Ancient Greek religion

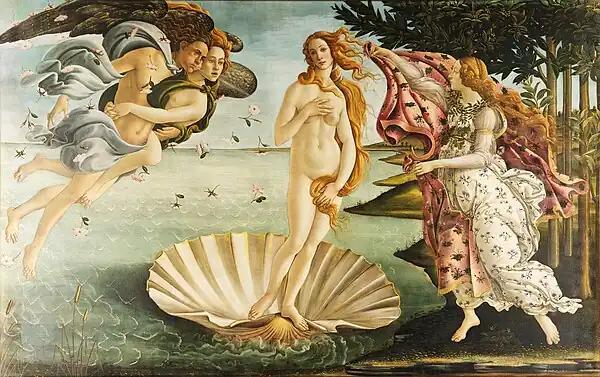
"The Birth of Venus" ( 1485) by Sandro Botticelli, Uffizi, Florence

Ancient sources for Greek religion tell a good deal about cult but very little about creed, in no small measure because the Greeks in general considered what one believed to be much less importance than what one did.